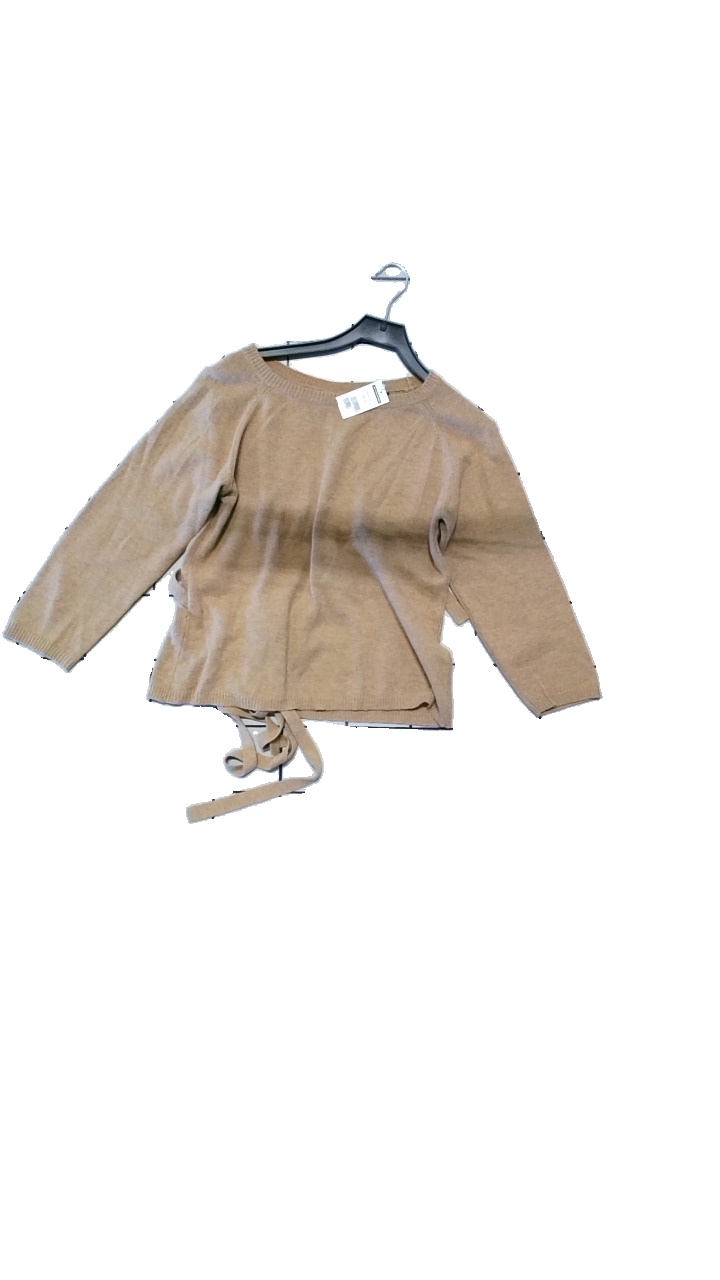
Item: Sweater (Ladies)
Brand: Ilse Jacobsen
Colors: Beige
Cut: Regular
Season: All
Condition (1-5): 5
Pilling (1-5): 3
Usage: Reuse
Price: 250-400